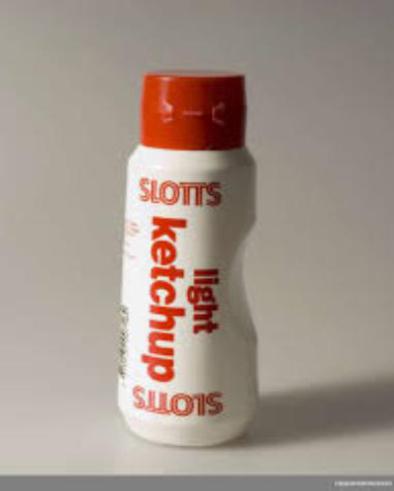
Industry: Food